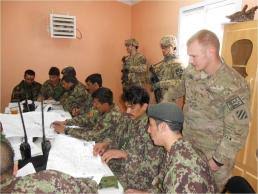
Label: D-30